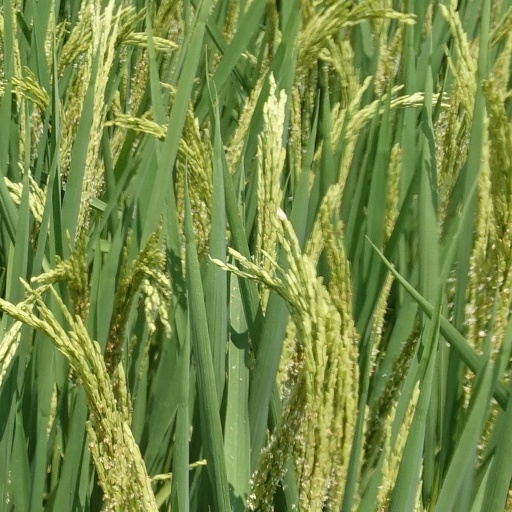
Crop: rice